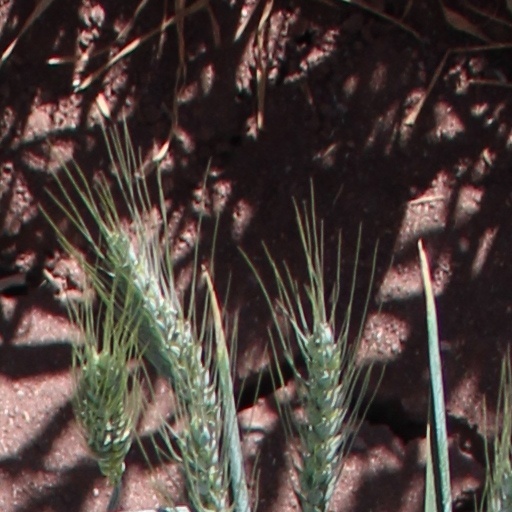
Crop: wheat